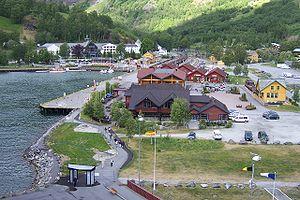
Flåm [floːm] est un village de la municipalité d'Aurland, en Norvège. Il est situé au bout de l'Aurlandsfjord et est le point de départ de la ligne Flåmsbana, qui est connectée à la ligne Bergensbanen reliant Oslo à Bergen. Il constitue un point de passage touristique important.